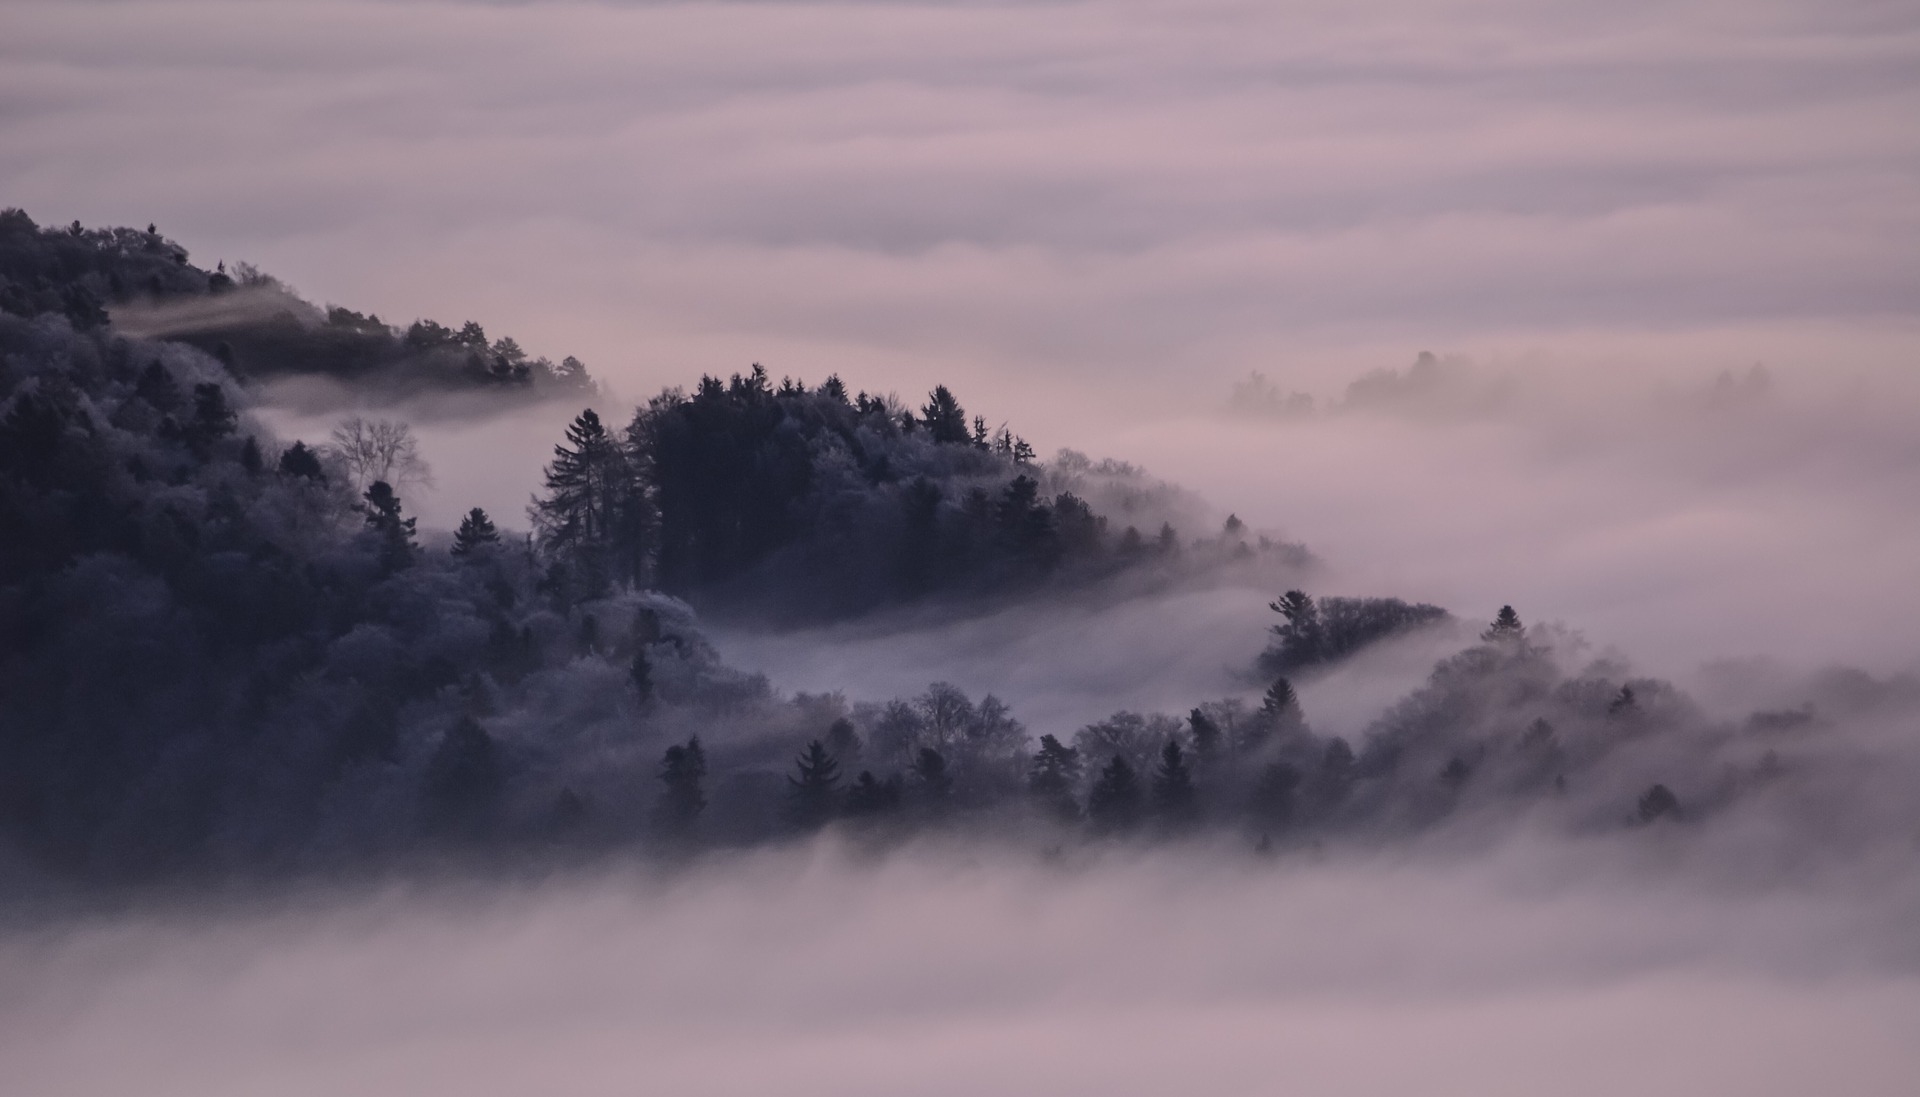
nature, sky, mist, fog, atmosphere, dawn, cloud, tree, morning, mountain range, mountain, sunrise, evening, haze, hill, dusk, winter, meteorological phenomenon, landscape, freezing, ridge, calm